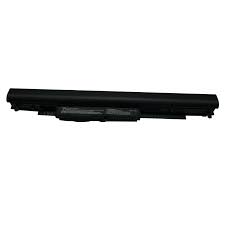
Waste category: battery